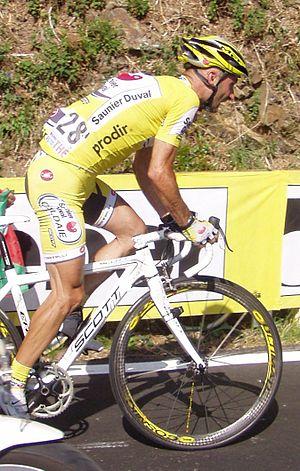
Leonardo Piepoli est un coureur cycliste italien né le 29 septembre 1971 à La Chaux-de-Fonds en Suisse.